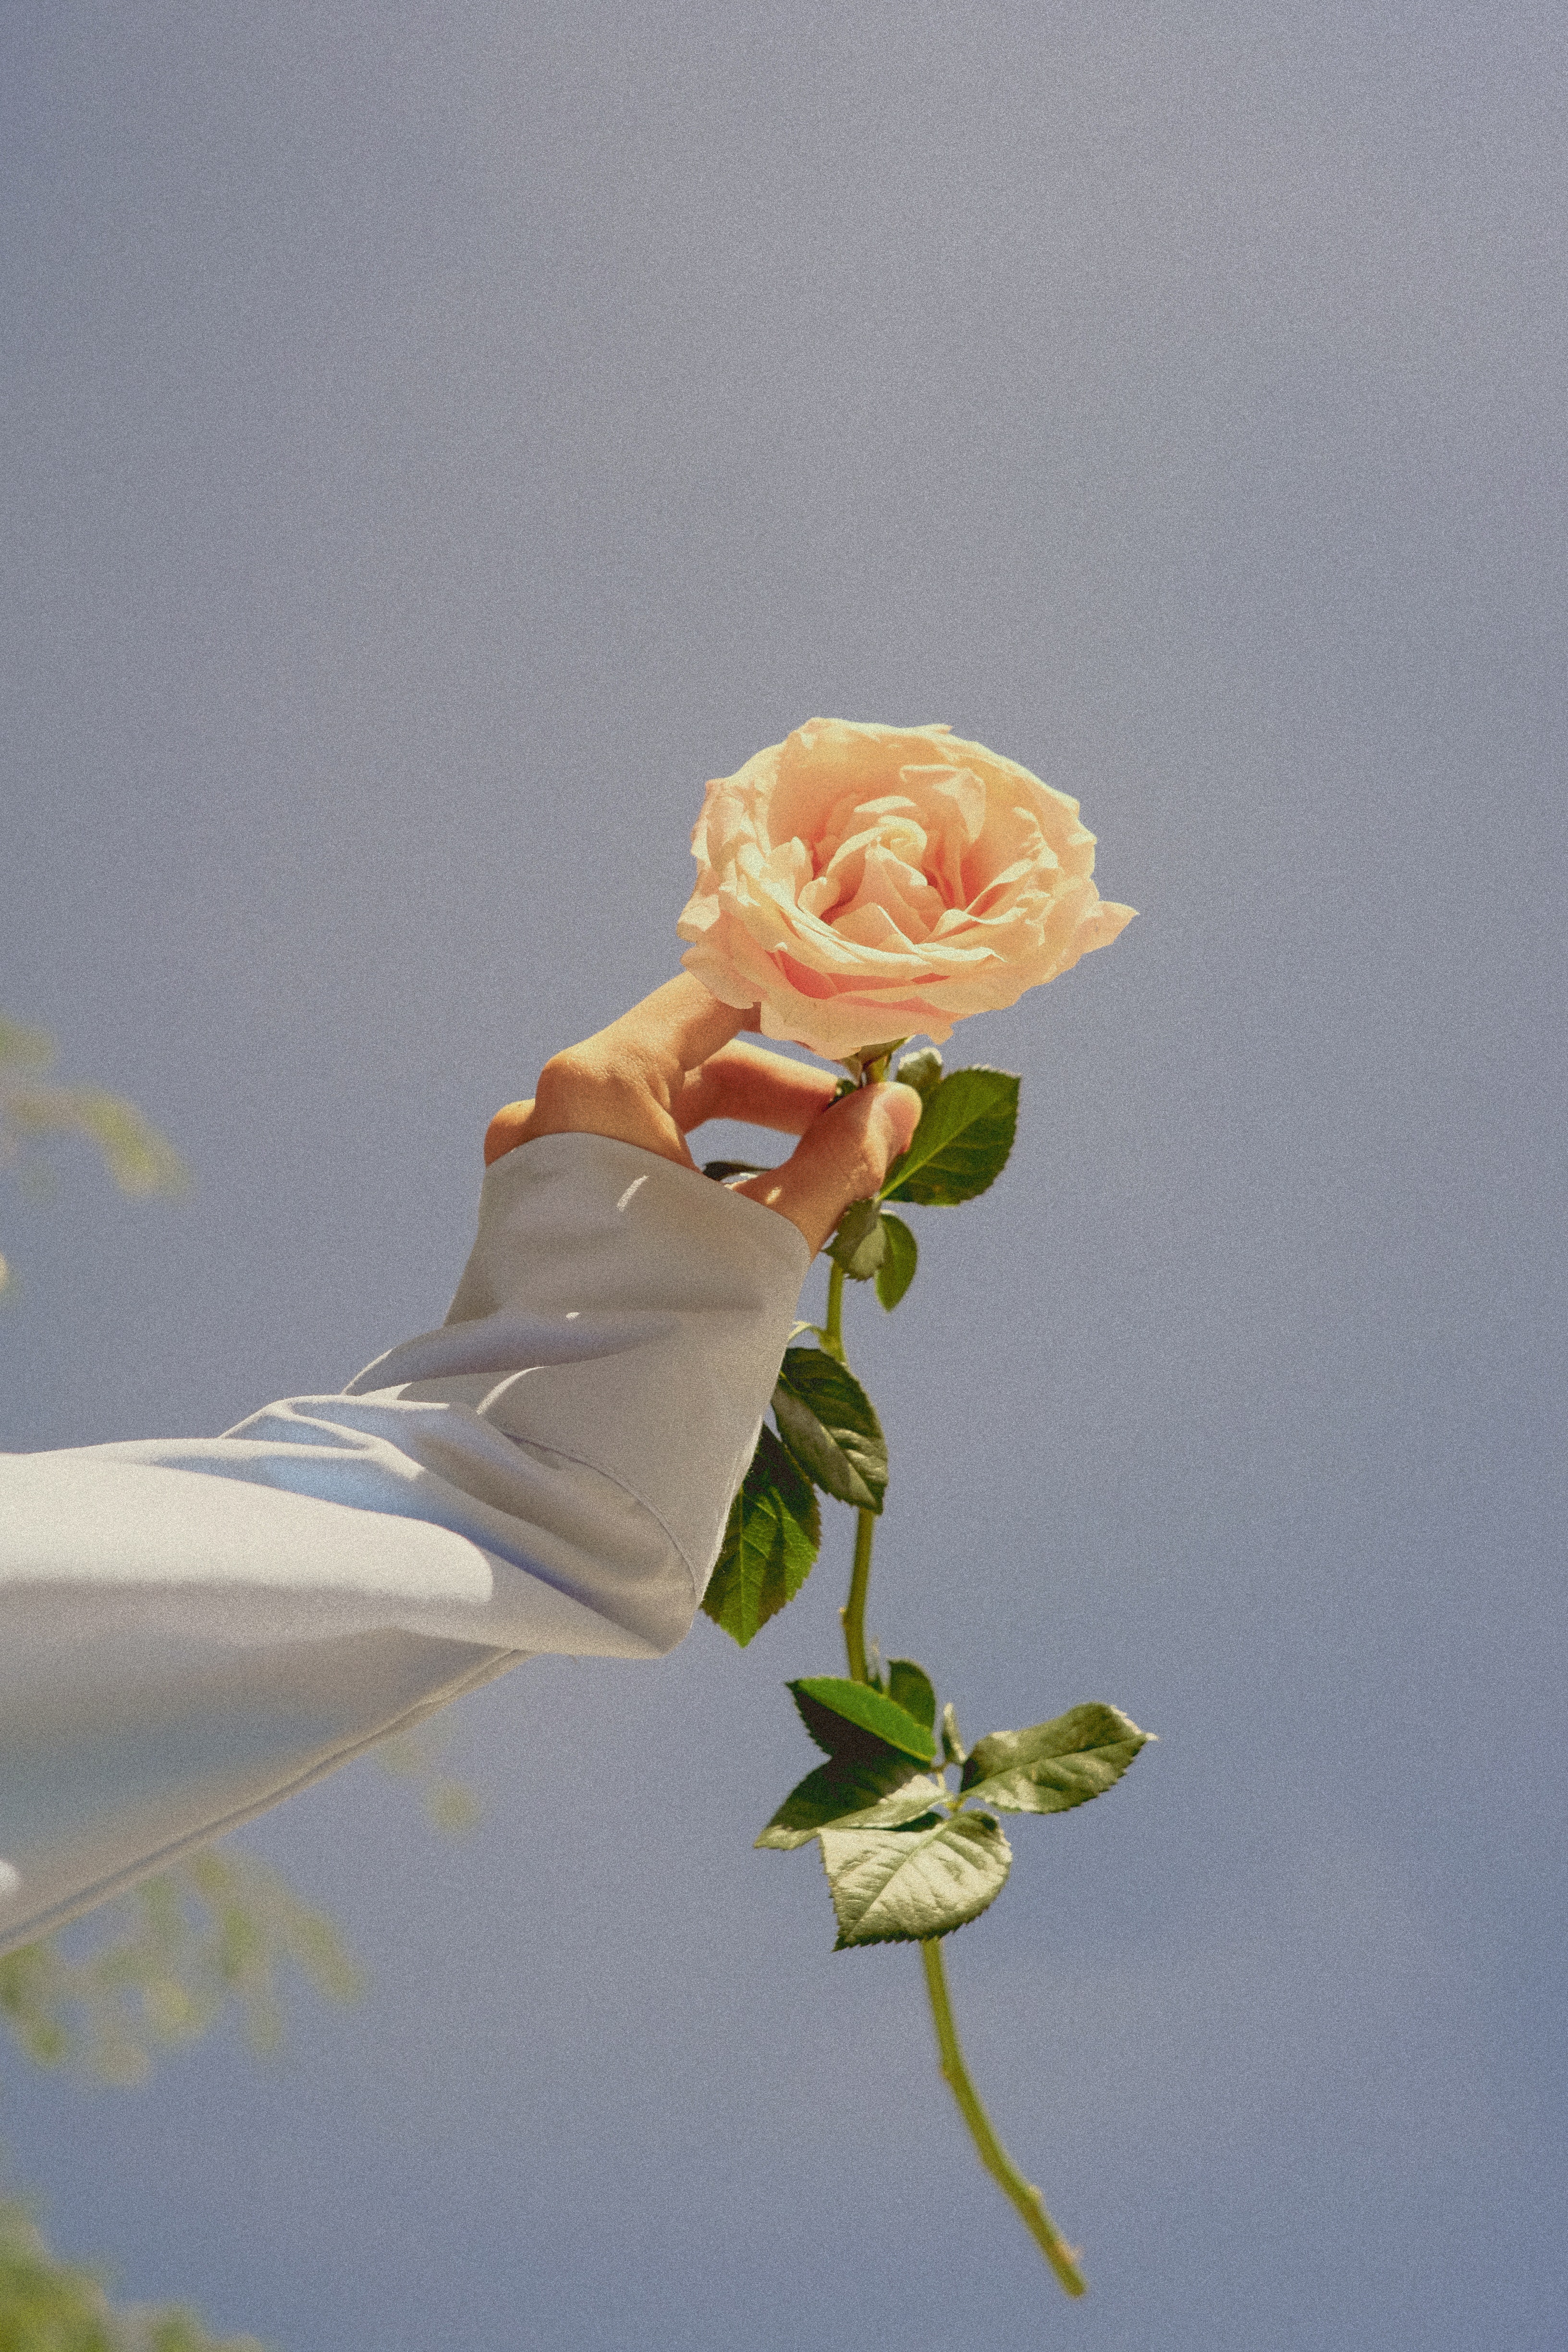
natural, flower, plant, petal, Hybrid tea rose, artificial flower, rose, twig, flower arranging, Pedicel, bouquet, creative arts, garden roses, cut flowers, flowering plant, floribunda, rose family, rose order, rosa centifolia, peach, floral design, happy, art, floristry, bud, plant stem, still life photography, herbaceous plant, still life, coquelicot, persian buttercup, shadow